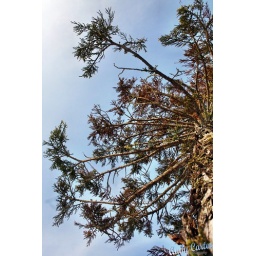
This is the sky from the ground - I lay under the tree to get this one.